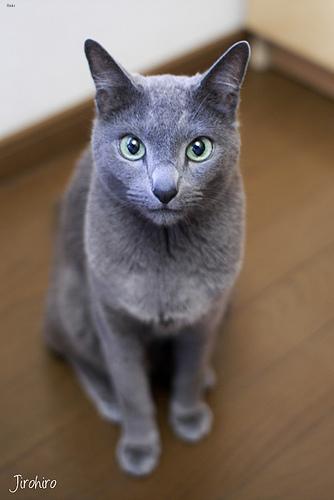
Breed: Russian Blue